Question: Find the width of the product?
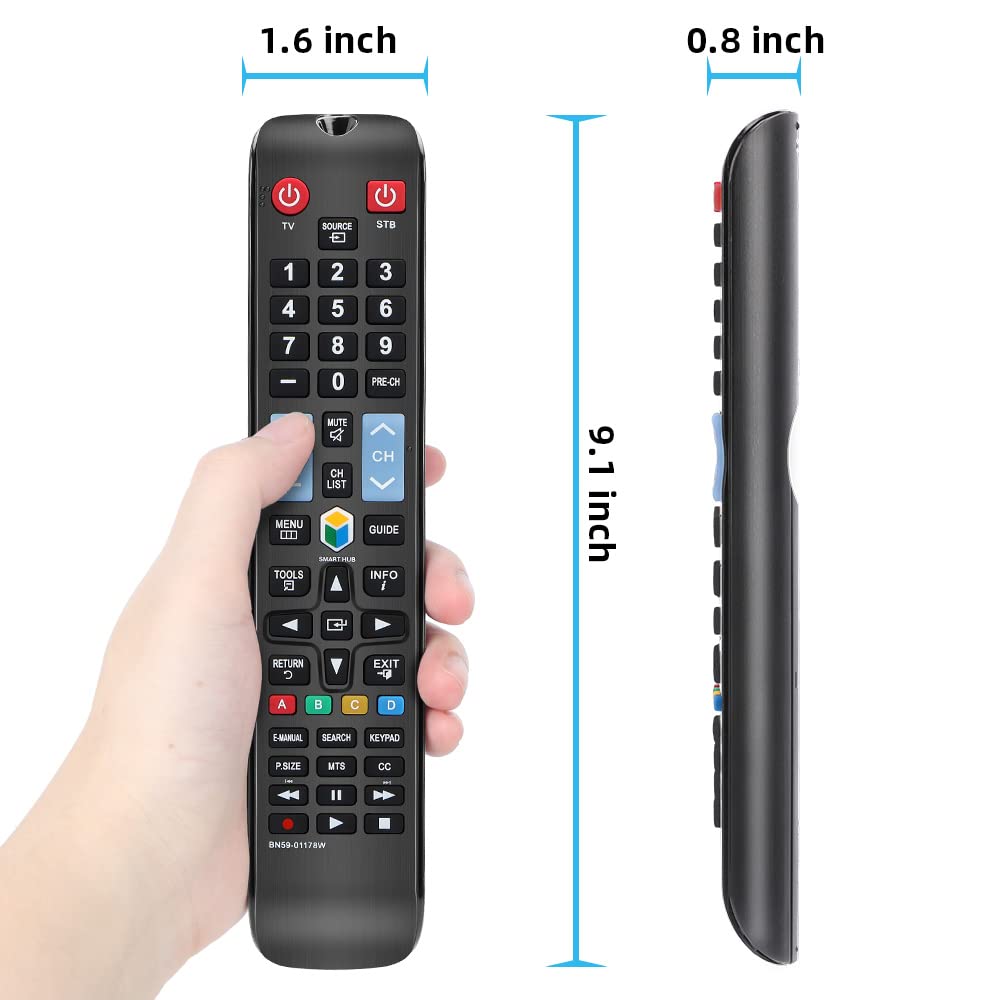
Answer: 1.6 inch